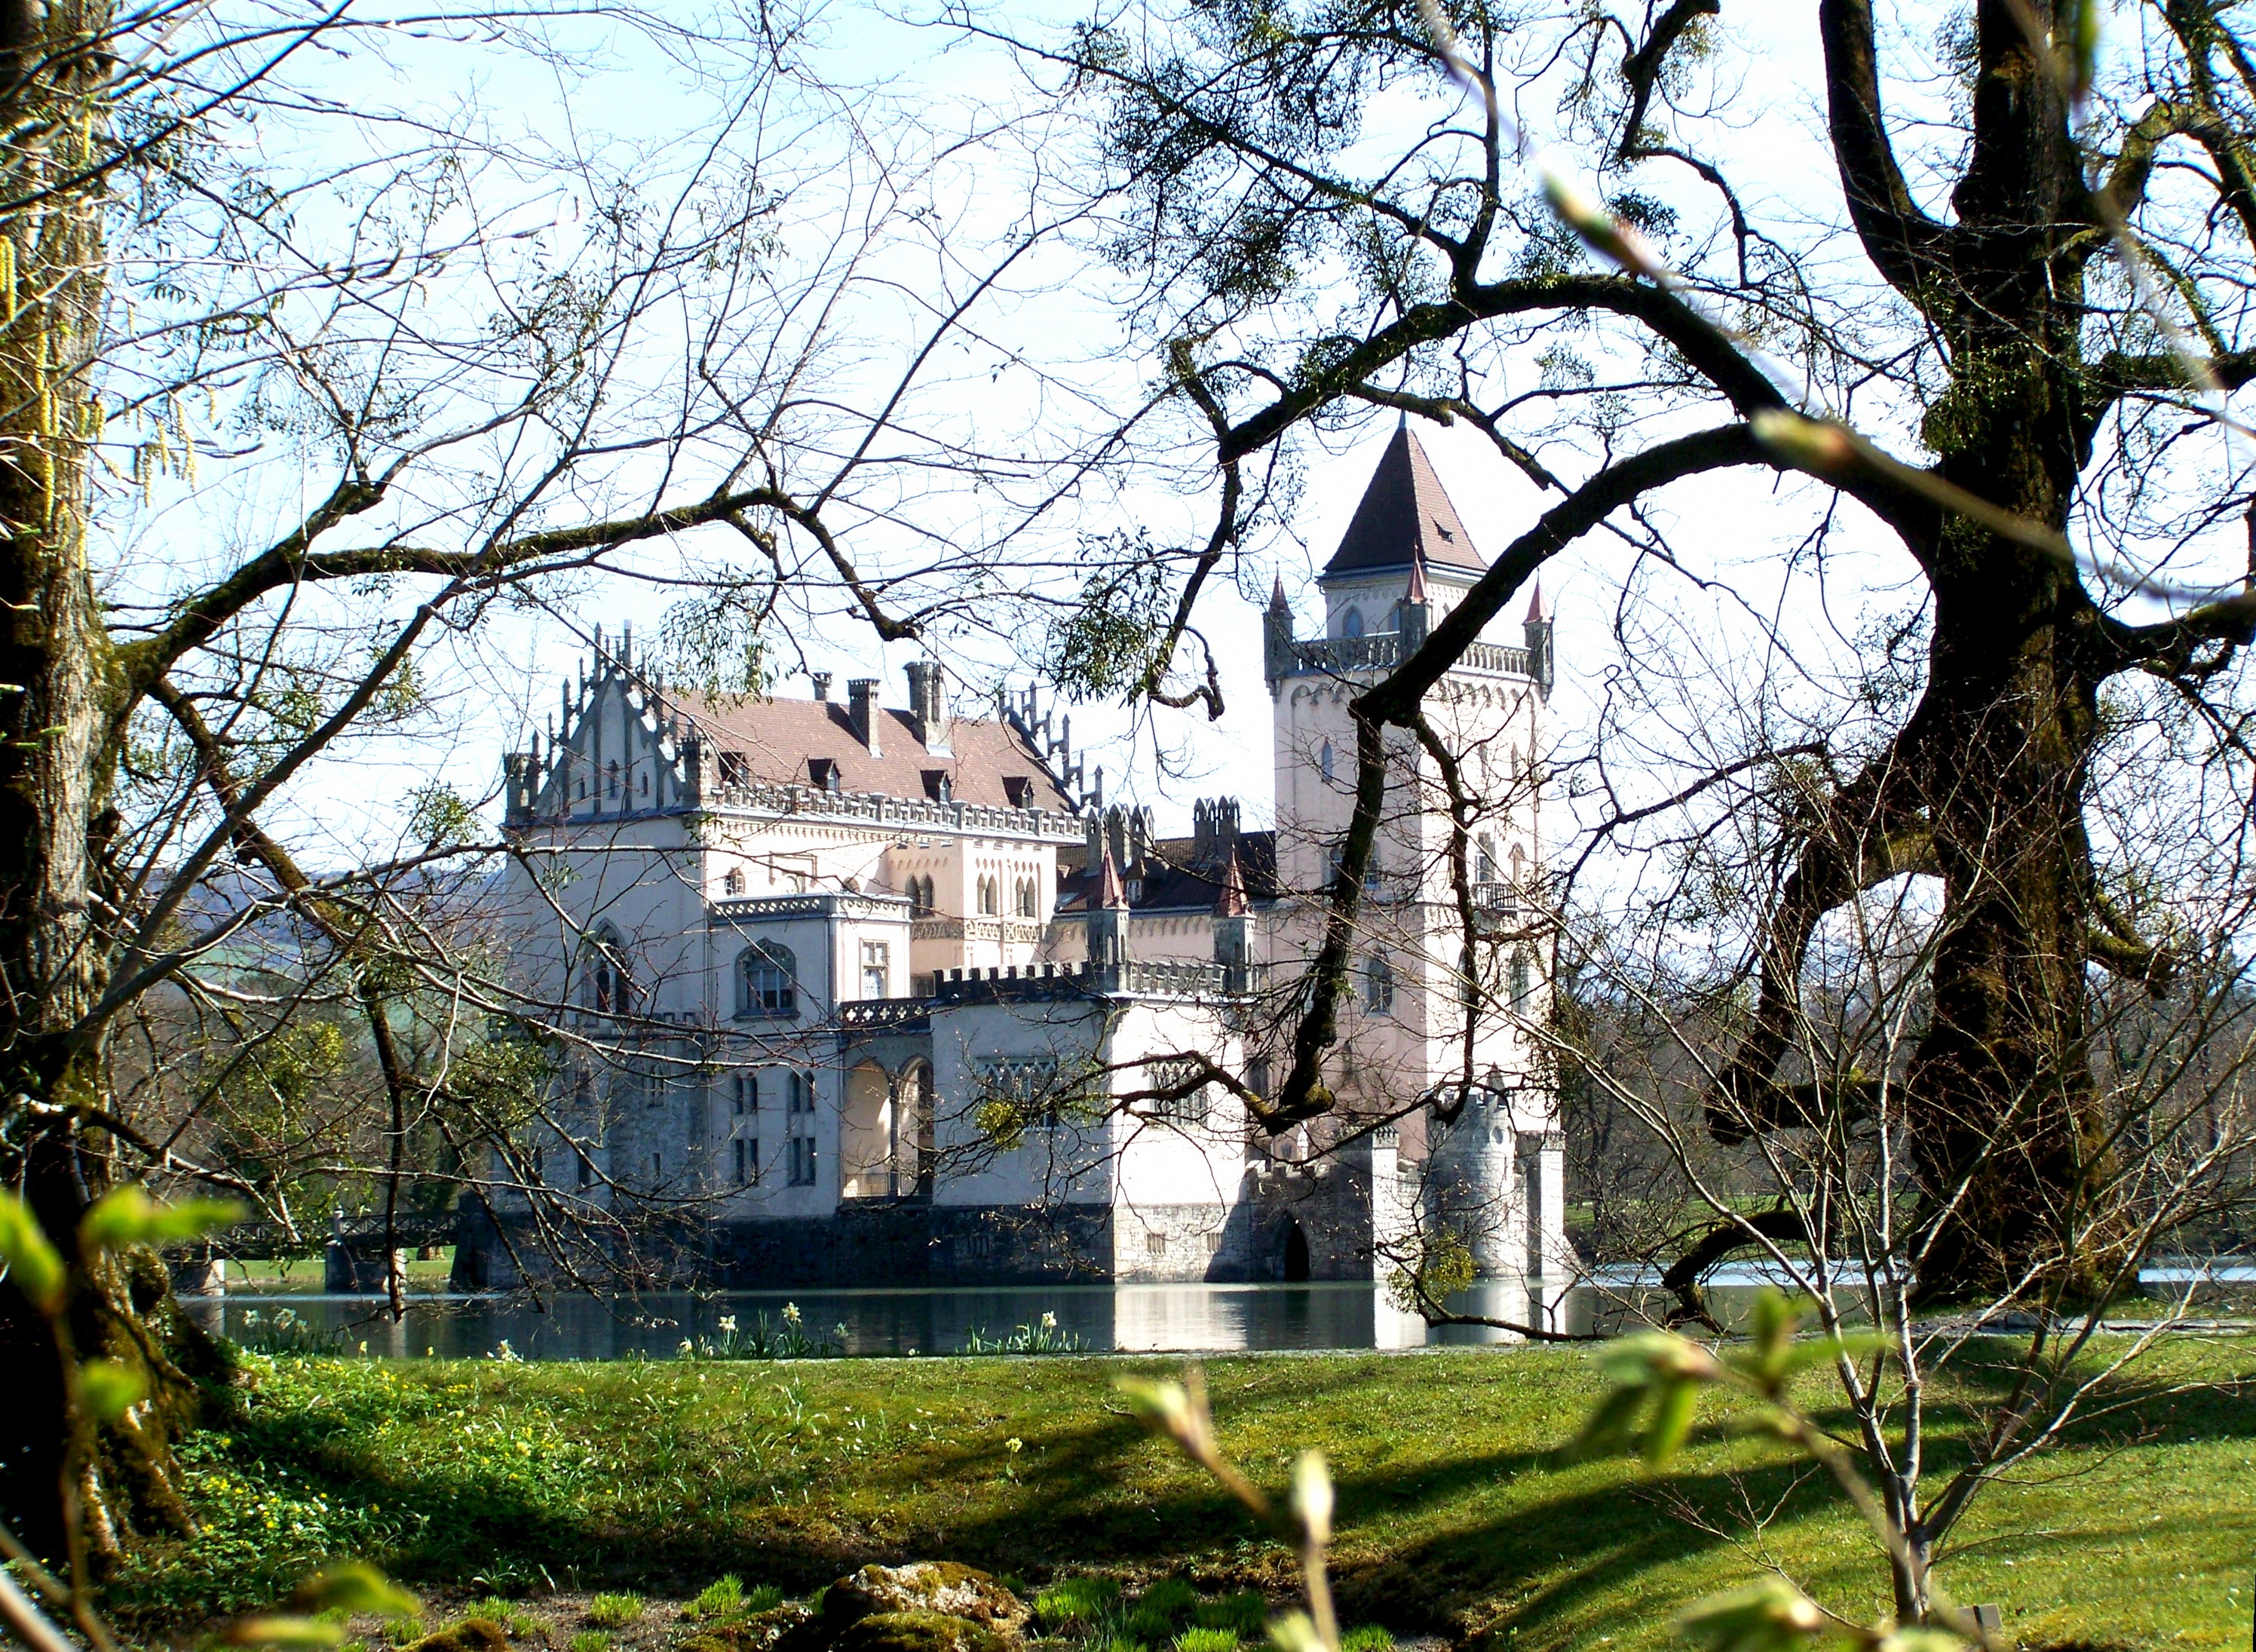
tree, architecture, plant, flower, building, chateau, park, garden, estate, woody plant, salzburg anif castle